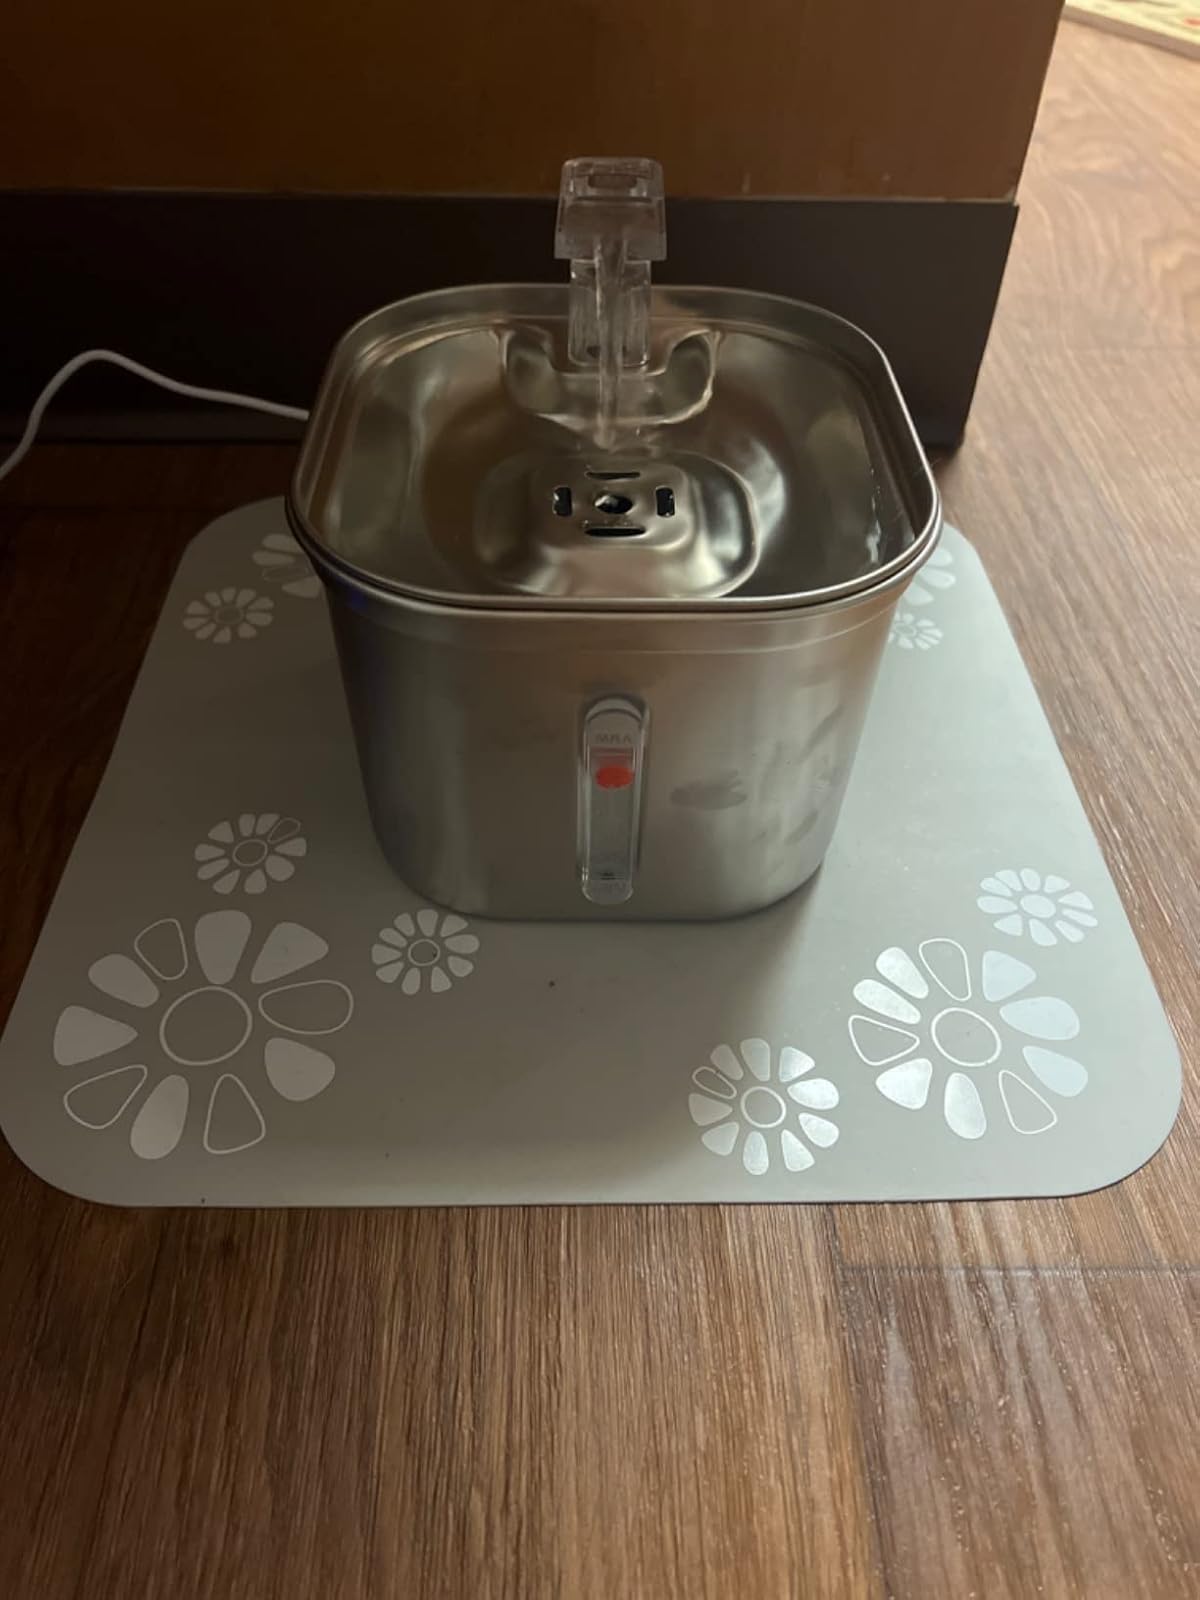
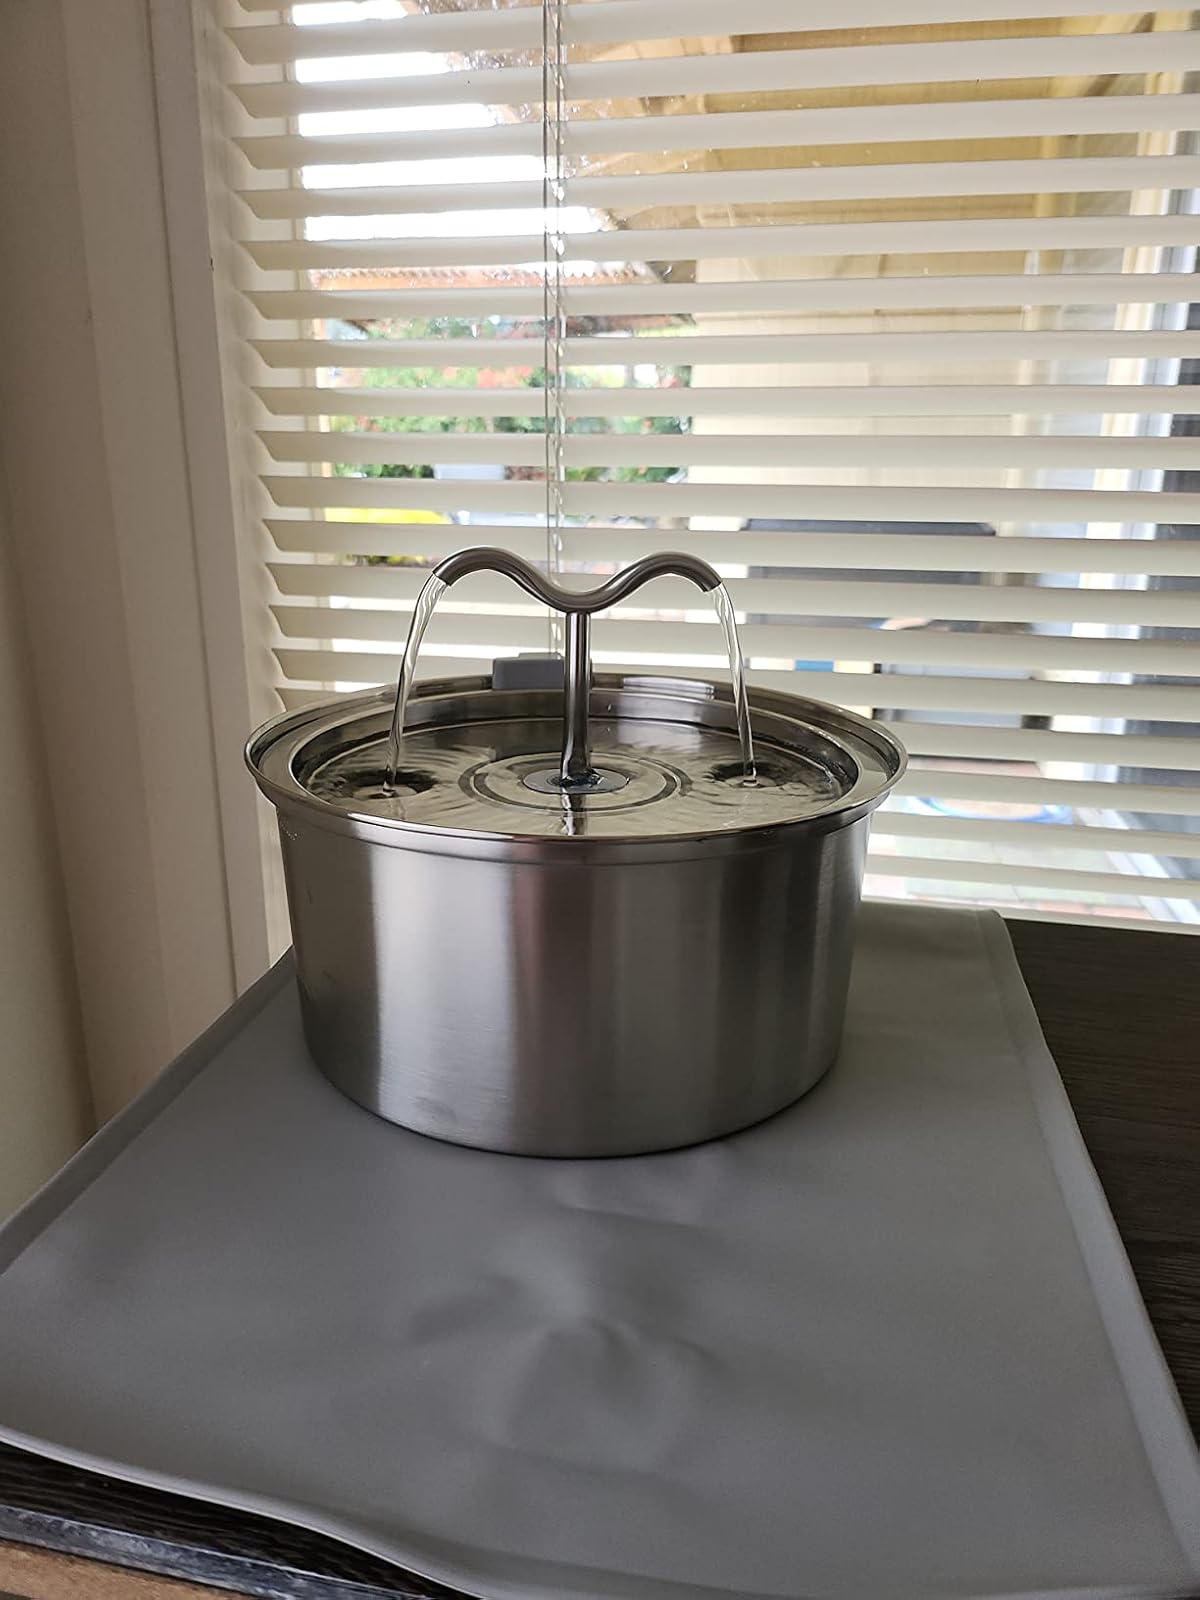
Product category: items_bowl
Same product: no